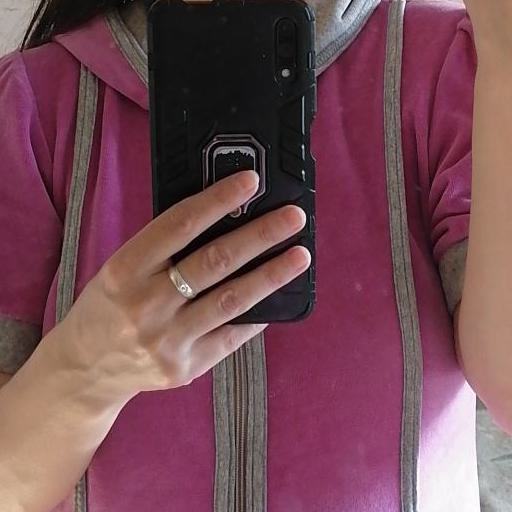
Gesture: no_gesture